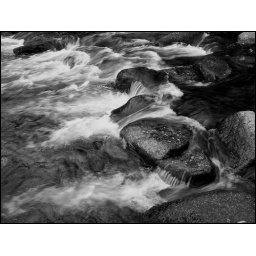
B/W water over rocks